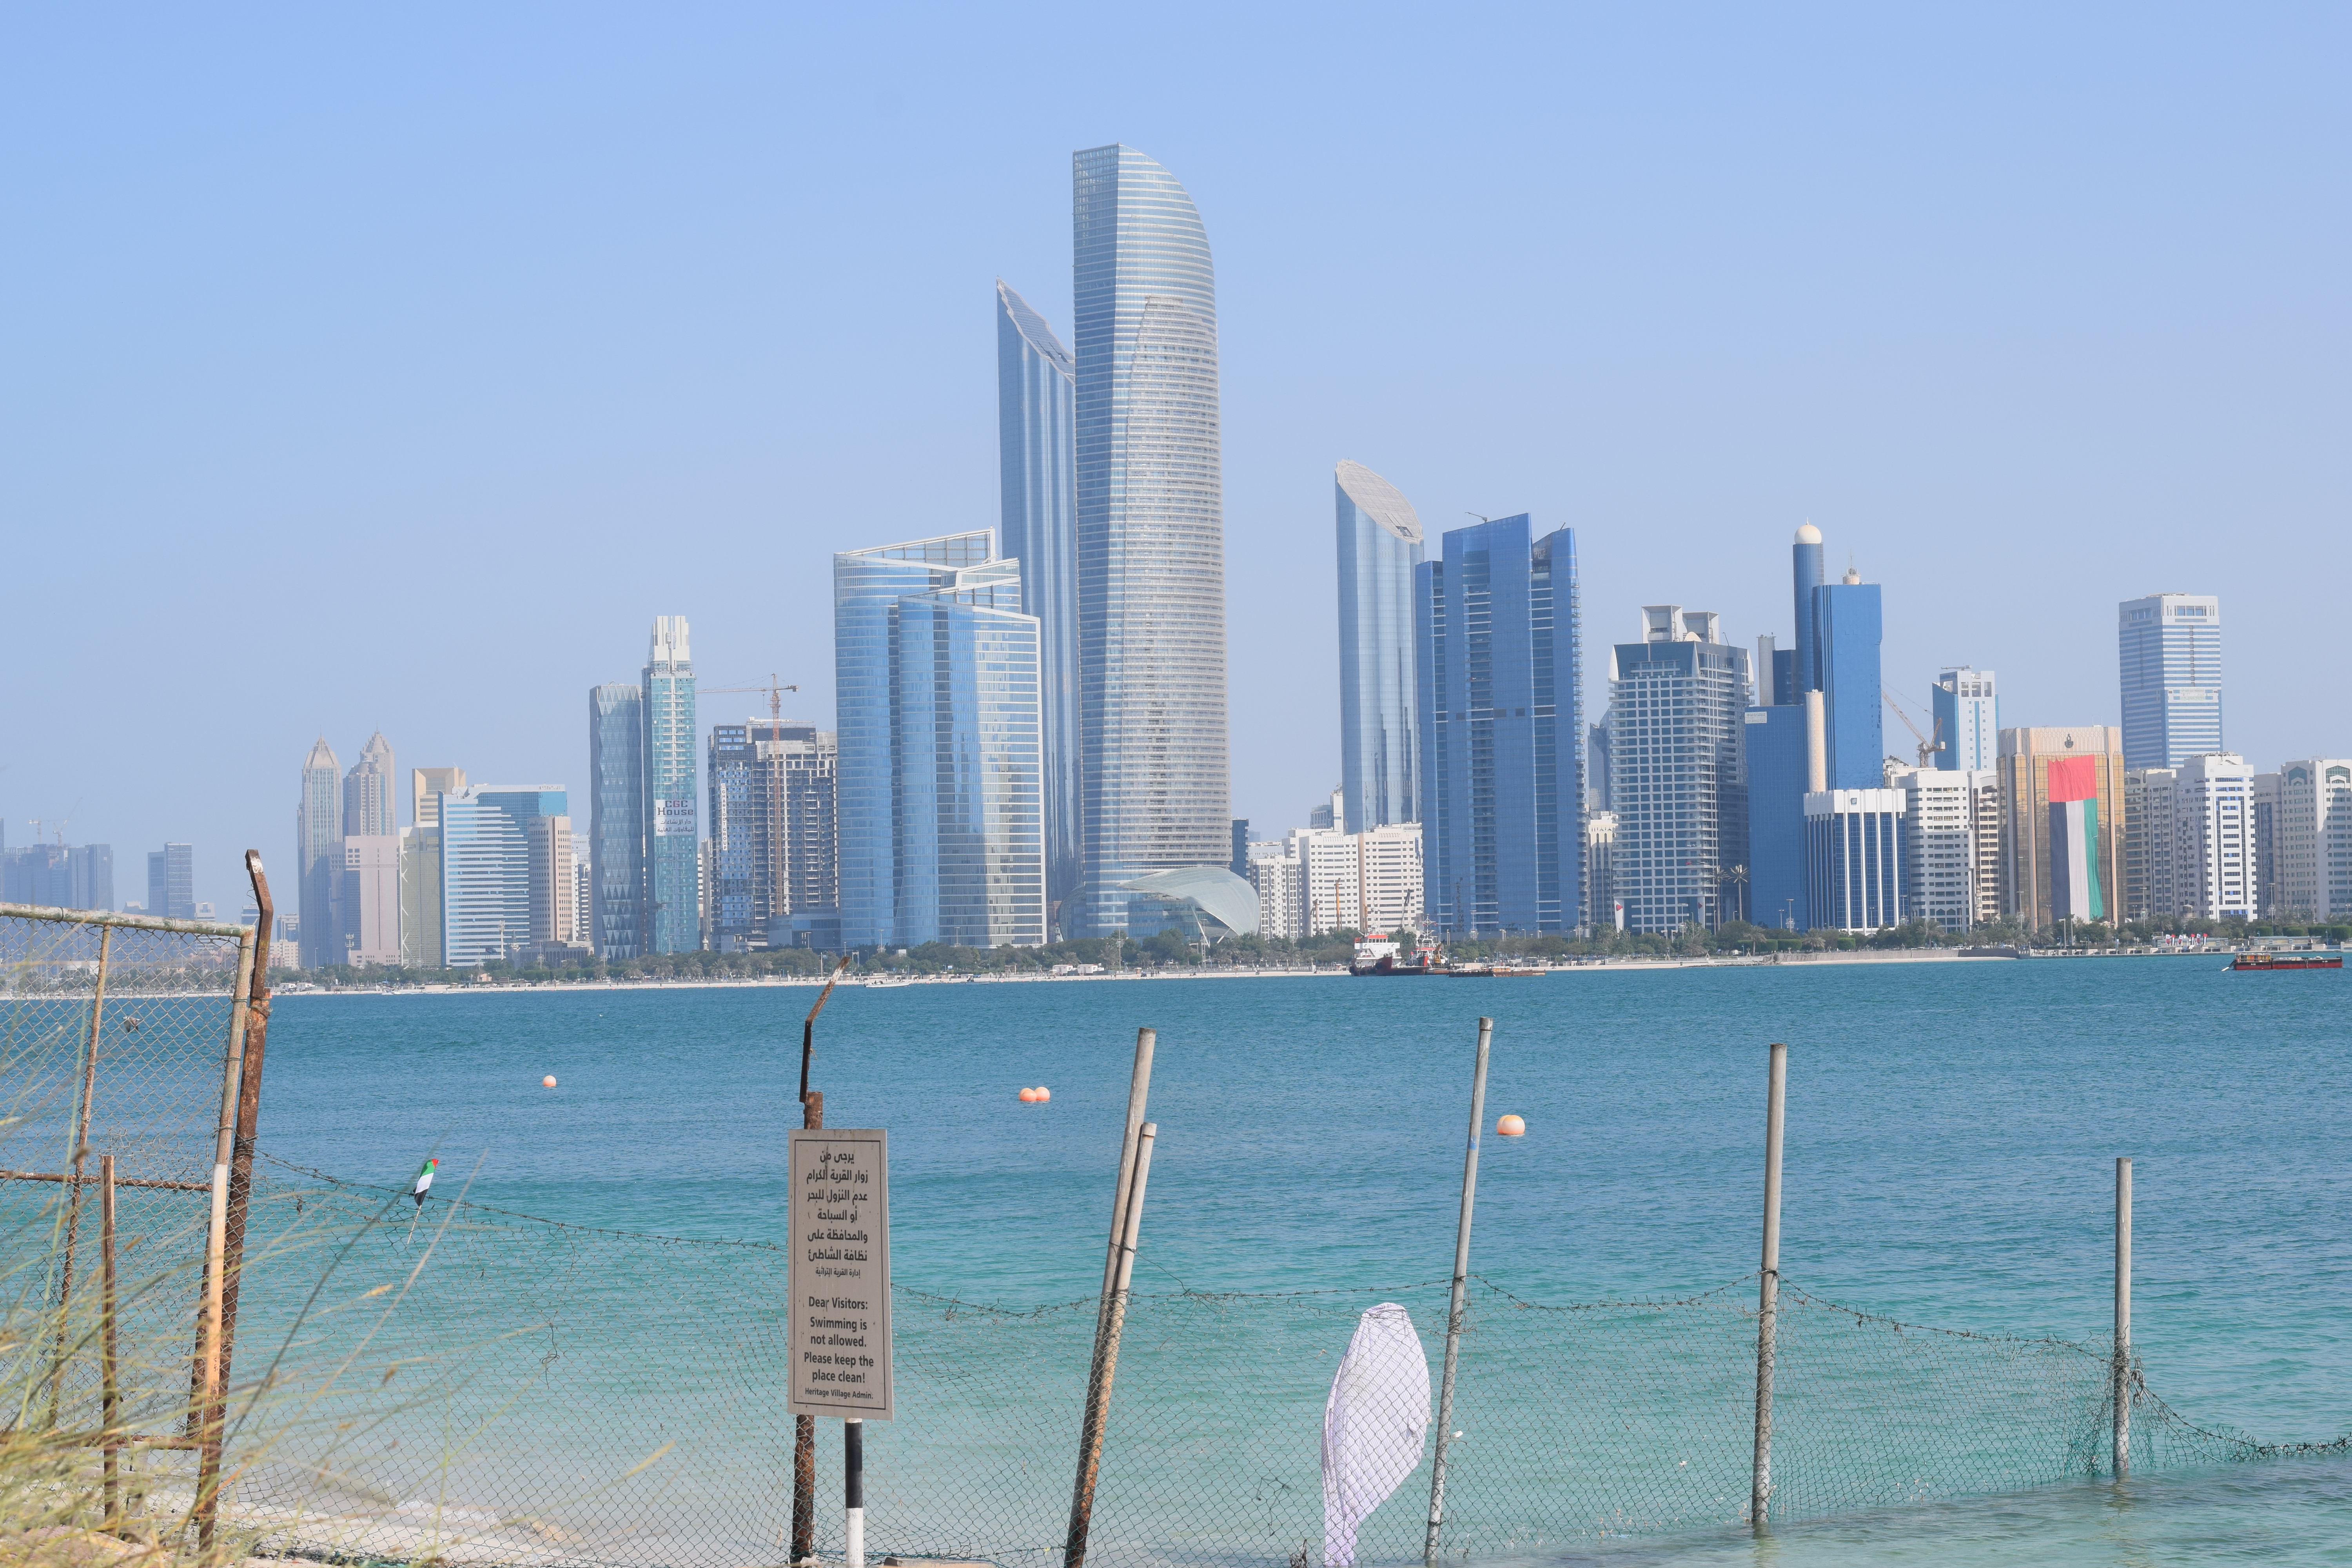
nature, skyline, city, skyscraper, daytime, water, sea, urban area, tower block, sky, cityscape, metropolitan area, metropolis, horizon, downtown, building, ocean, coastal and oceanic landforms